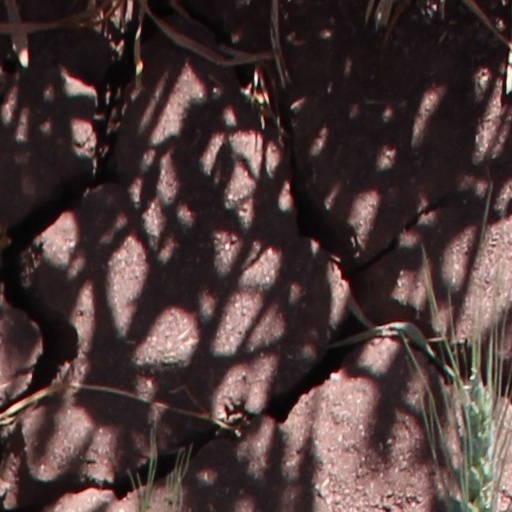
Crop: wheat